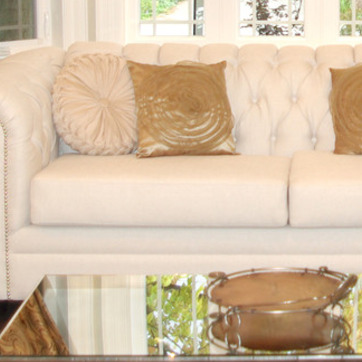
Material: leather